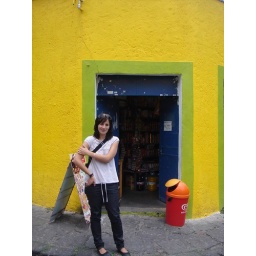
Hole in a yellow wall (a shop)